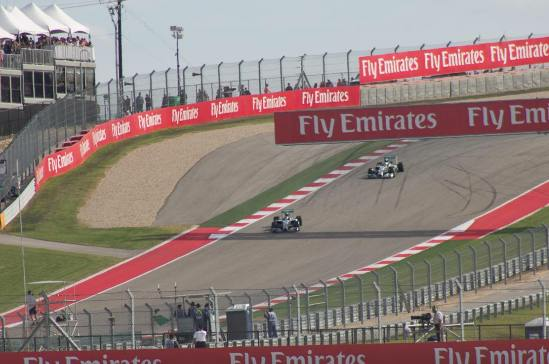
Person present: No